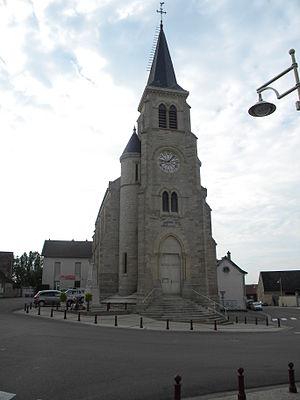
Saulon-la-Chapelle
Saulon-la-Chapelle est une commune française située dans le département de la Côte-d'Or en région Bourgogne-Franche-Comté.